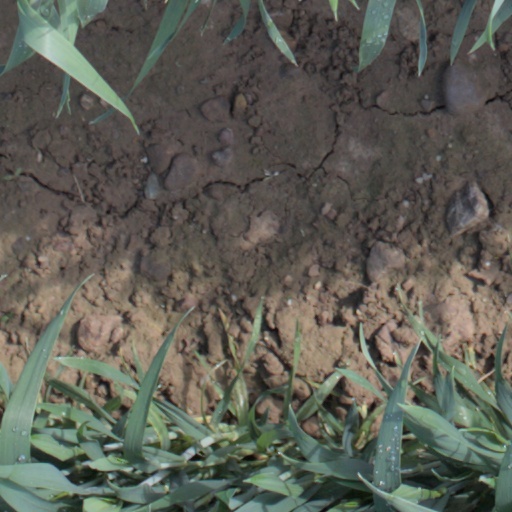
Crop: wheat